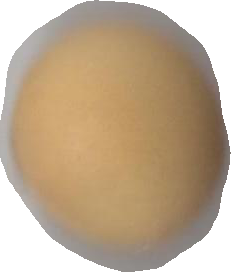
Variety: Grobogan